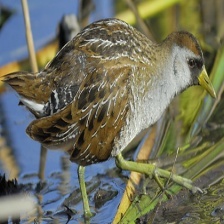
Species: SORA
Scientific name: PORZANA CAROLINA
ImageNet parent category: european_gallinule